Question: What does the sign offer to have people try?
Tambaya: Me alamar ya nuna mutane su gwada?
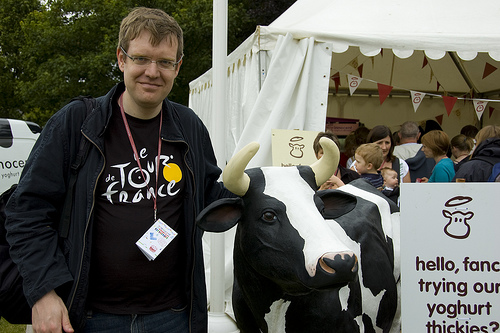
Answer: Yogurt Thickies.
Amsa: Yogurt thickies.